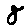
Label: 8